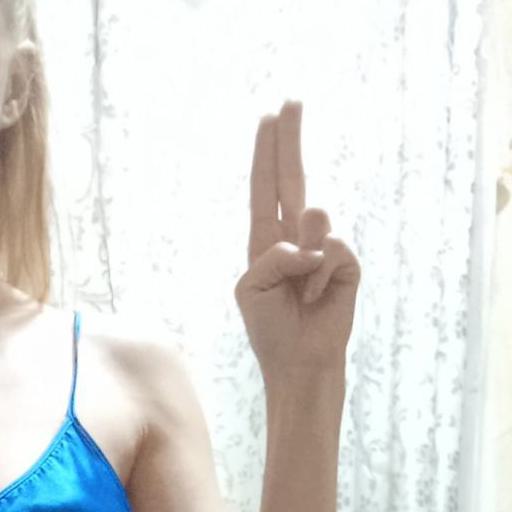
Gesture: two_up